Sacred Relics (Topkapı Palace)

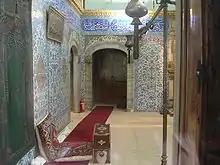
Inside the Chamber of the Blessed Mantle

The Blessed Mantle, also known as the Holy Mantle, according to tradition was given by Muhammad to the poet Ka'b bin Zuhayr. The poet's poem "Kasida-ı Burda", praising Muhammad, decorates the Room of the Blessed Mantle. The mantle is almost two yards long and made of black wool lined with a cream-colored fabric.